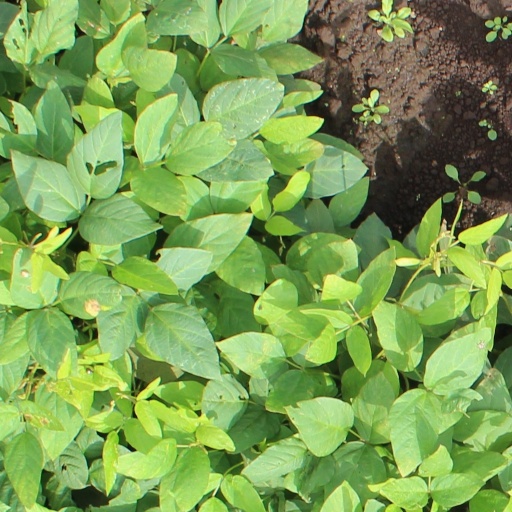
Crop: soybean